Sodomka

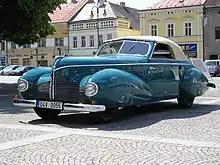
Aero 50 Dynamik with coachwork by Sodomka

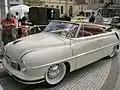
Tatra 600 Cabriolet with bodywork by Sodomka

Sodomka was a Czech coachbuilding company founded in 1895. They bodied cars and buses from various Czech companies (Aero, Laurin & Klement, Praga, Škoda, Tatra, Walter), as well as foreign cars (e.g. Bugatti, Ford, Graham, Lancia, Nash, Rolls-Royce, LaSalle (for the British royal family), Studebaker and others).